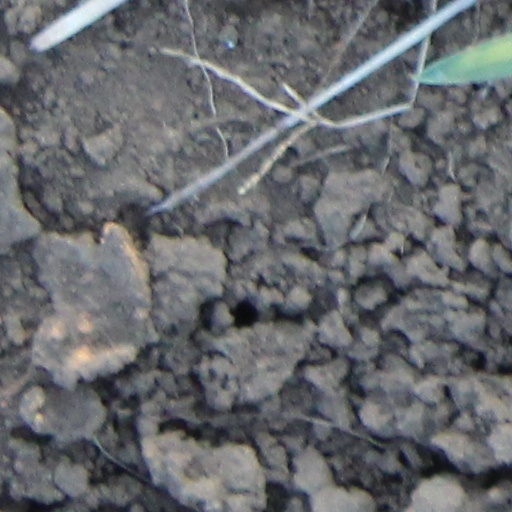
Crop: wheat